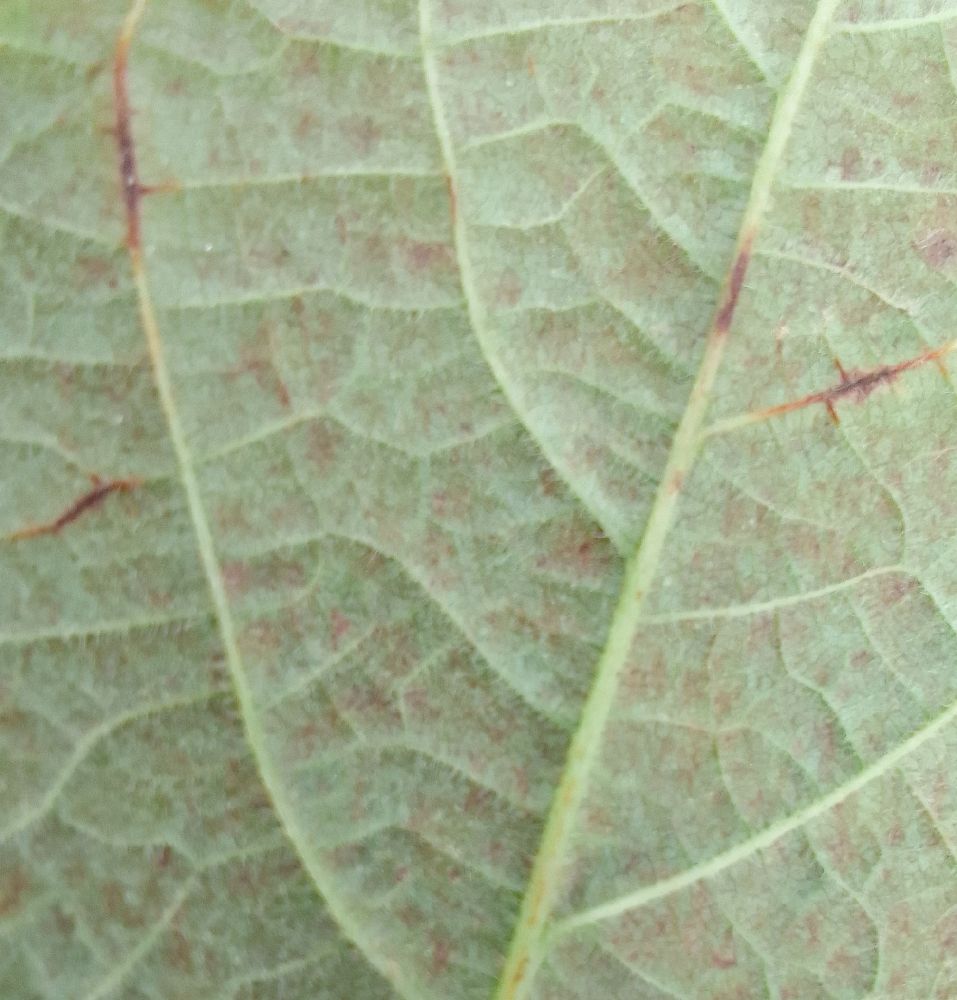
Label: anthracnose